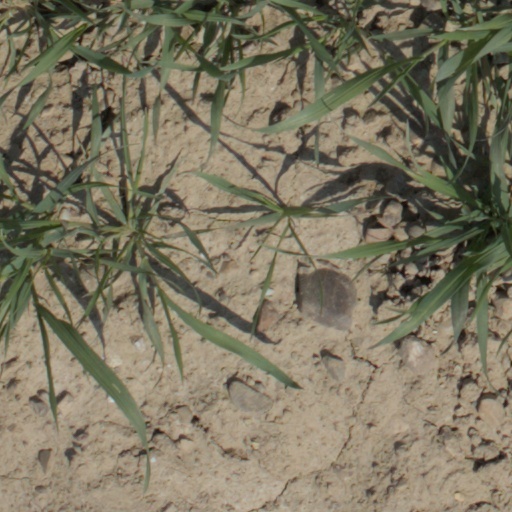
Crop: wheat